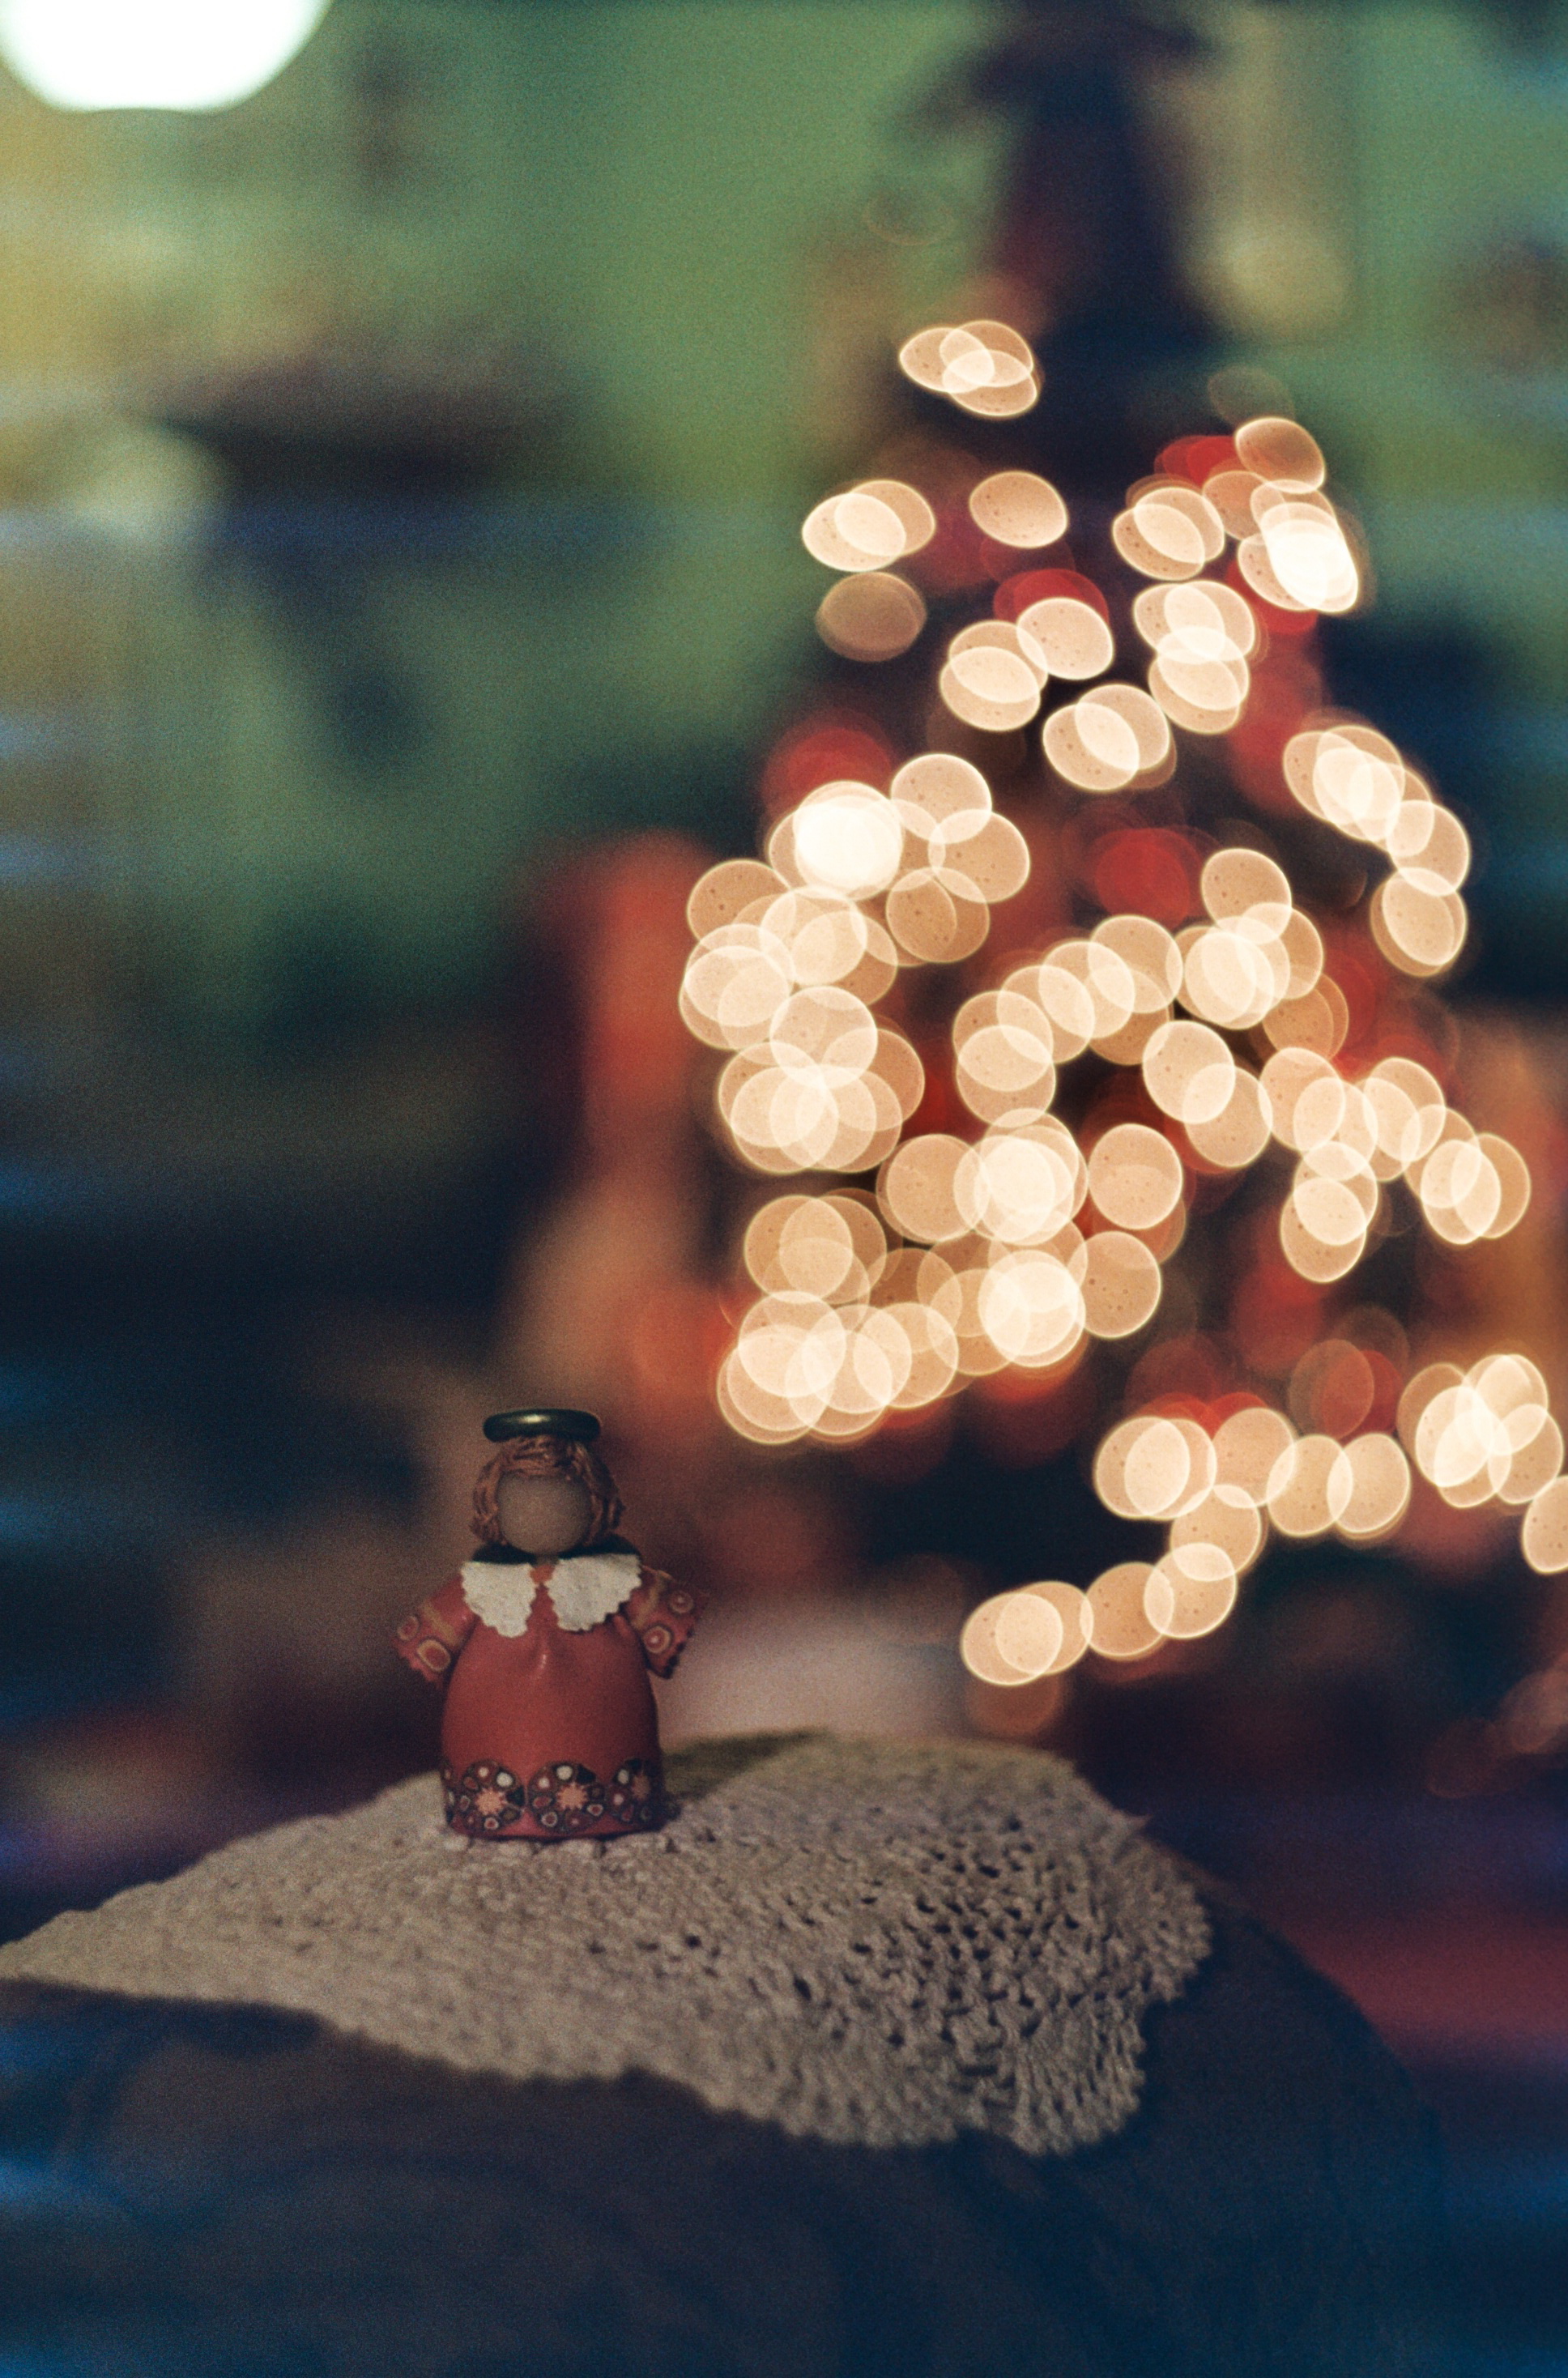
tree, bokeh, leaf, flower, film, reflection, red, color, autumn, season, close up, angel, lights, manual, ussr, christmastree, helios442, analogue, zenitb, kodakgold200, sovietcamera, testroll, firstroll, sekonicl208, macro photography